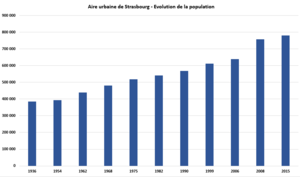
Graphique amélioré - Évolution de la population de l'aire urbaine de Strasbourg
Avec une population communale de 280 966 habitants en 2017, Strasbourg est une grande ville française, centre de gestion d'une aire urbaine de plus de 795 900 habitants. Par sa population intra-muros, Strasbourg est actuellement la septième commune de France.